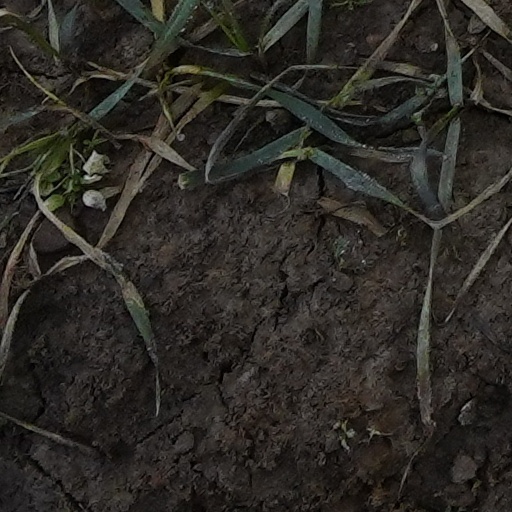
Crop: wheat